Pancho Villa

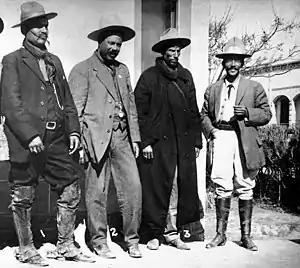
Villa with his staff in 1913. Villa is in gray suit in center. His aide, Gen. Rodolfo Fierro, is to Villa's right. To Villa's left is Gen. Toribio Ortega and far right of photo is Colonel Juan Medina. Villa and Fierro served in the Constitutionalist Army opposing Huerta.

Much of the fighting was in the north of Mexico, near the border with the United States. Fearful of U.S. intervention, Madero ordered his officers to call off the siege of the strategic border city of Ciudad Juárez. Villa and Pascual Orozco attacked instead, capturing the city after two days of fighting, thus winning the first Battle of Ciudad Juárez in 1911.